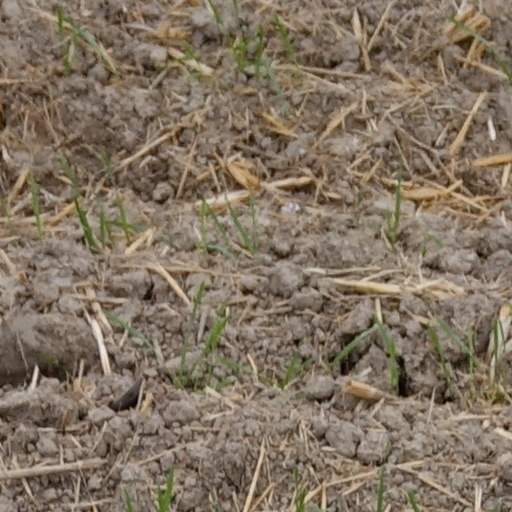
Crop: wheat